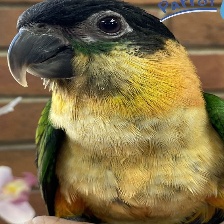
Species: BLACK HEADED CAIQUE
Scientific name: PIONITES MELANOCEPHALUS